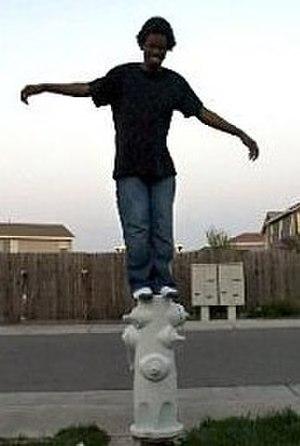
L’écholocalisation humaine est la capacité des humains de détecter des objets dans leur environnement au travers d'échos reçus de ces objets. Cette capacité est utilisée par certains aveugles pour se déplacer dans leur environnement. Ils émettent des sons, que ce soit en tapant avec leur canne, en tapant du pied ou en produisant des clics avec leur bouche.